Corfu

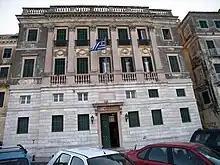
Ioannis Kapodistrias' ancestral home in Corfu town. Nowadays it houses the Translation Department of the Ionian University.

Kassiopi Castle is a castle on the northeastern coast of Corfu overseeing the fishing village of Kassiopi. It was one of three Byzantine-period castles that defended the island before the Venetian era (1386–1797). The castles formed a defensive triangle, with Gardiki guarding the island's south, Kassiopi the northeast and Angelokastro the northwest.